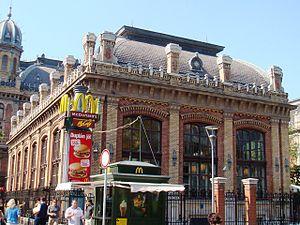
Le McDonald's Nyugati est un restaurant de la chaîne McDonald's se trouvant dans la gare de Budapest-Nyugati, en Hongrie. Il est réputé comme « le plus beau McDonald's du monde ».